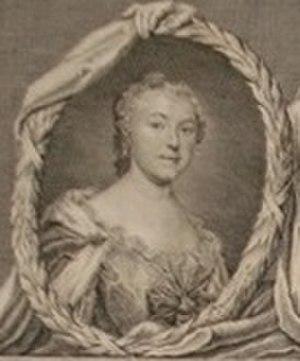
Jeanne-Madeleine de Saxe-Weissenfels née le 17 mars 1708 et décédée le 25 janvier 1760 était une princesse allemande.